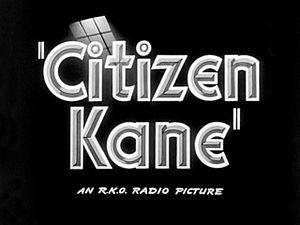
Dans la série d'animation américaine Les Simpson, les épisodes contiennent presque tous des références culturelles, principalement à des films, mais également à des œuvres picturales célèbres, des œuvres musicales, des bandes dessinées, des œuvres littéraires, d'autres séries, des évènements historiques, ou bien encore à des légendes urbaines.
Dans le langage cinématographique, un intertitre est un texte filmé. On parle également de « carton » en référence au support du texte que l'on filmait au début du cinéma.